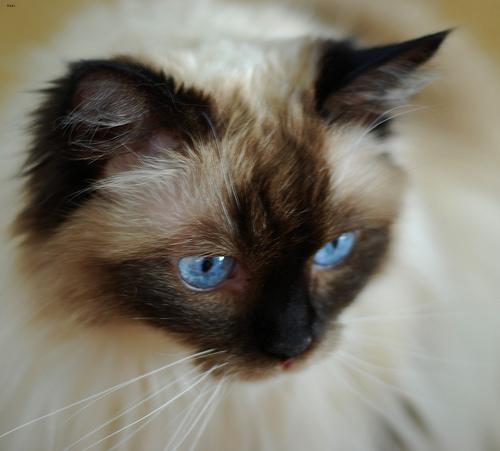
Breed: Birman